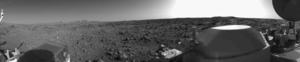
Viking 1 est le nom de la première des deux sondes du programme Viking envoyées en 1975. Il fut le deuxième vaisseau interplanétaire à se poser sur Mars et à réussir sa mission. Viking 1 détenait le record de la plus longue mission martienne avec 6 ans et 116 jours, depuis l'atterrissage, jusqu'à la fin de la mission, avant d'être battu par les robots Spirit et Opportunity.